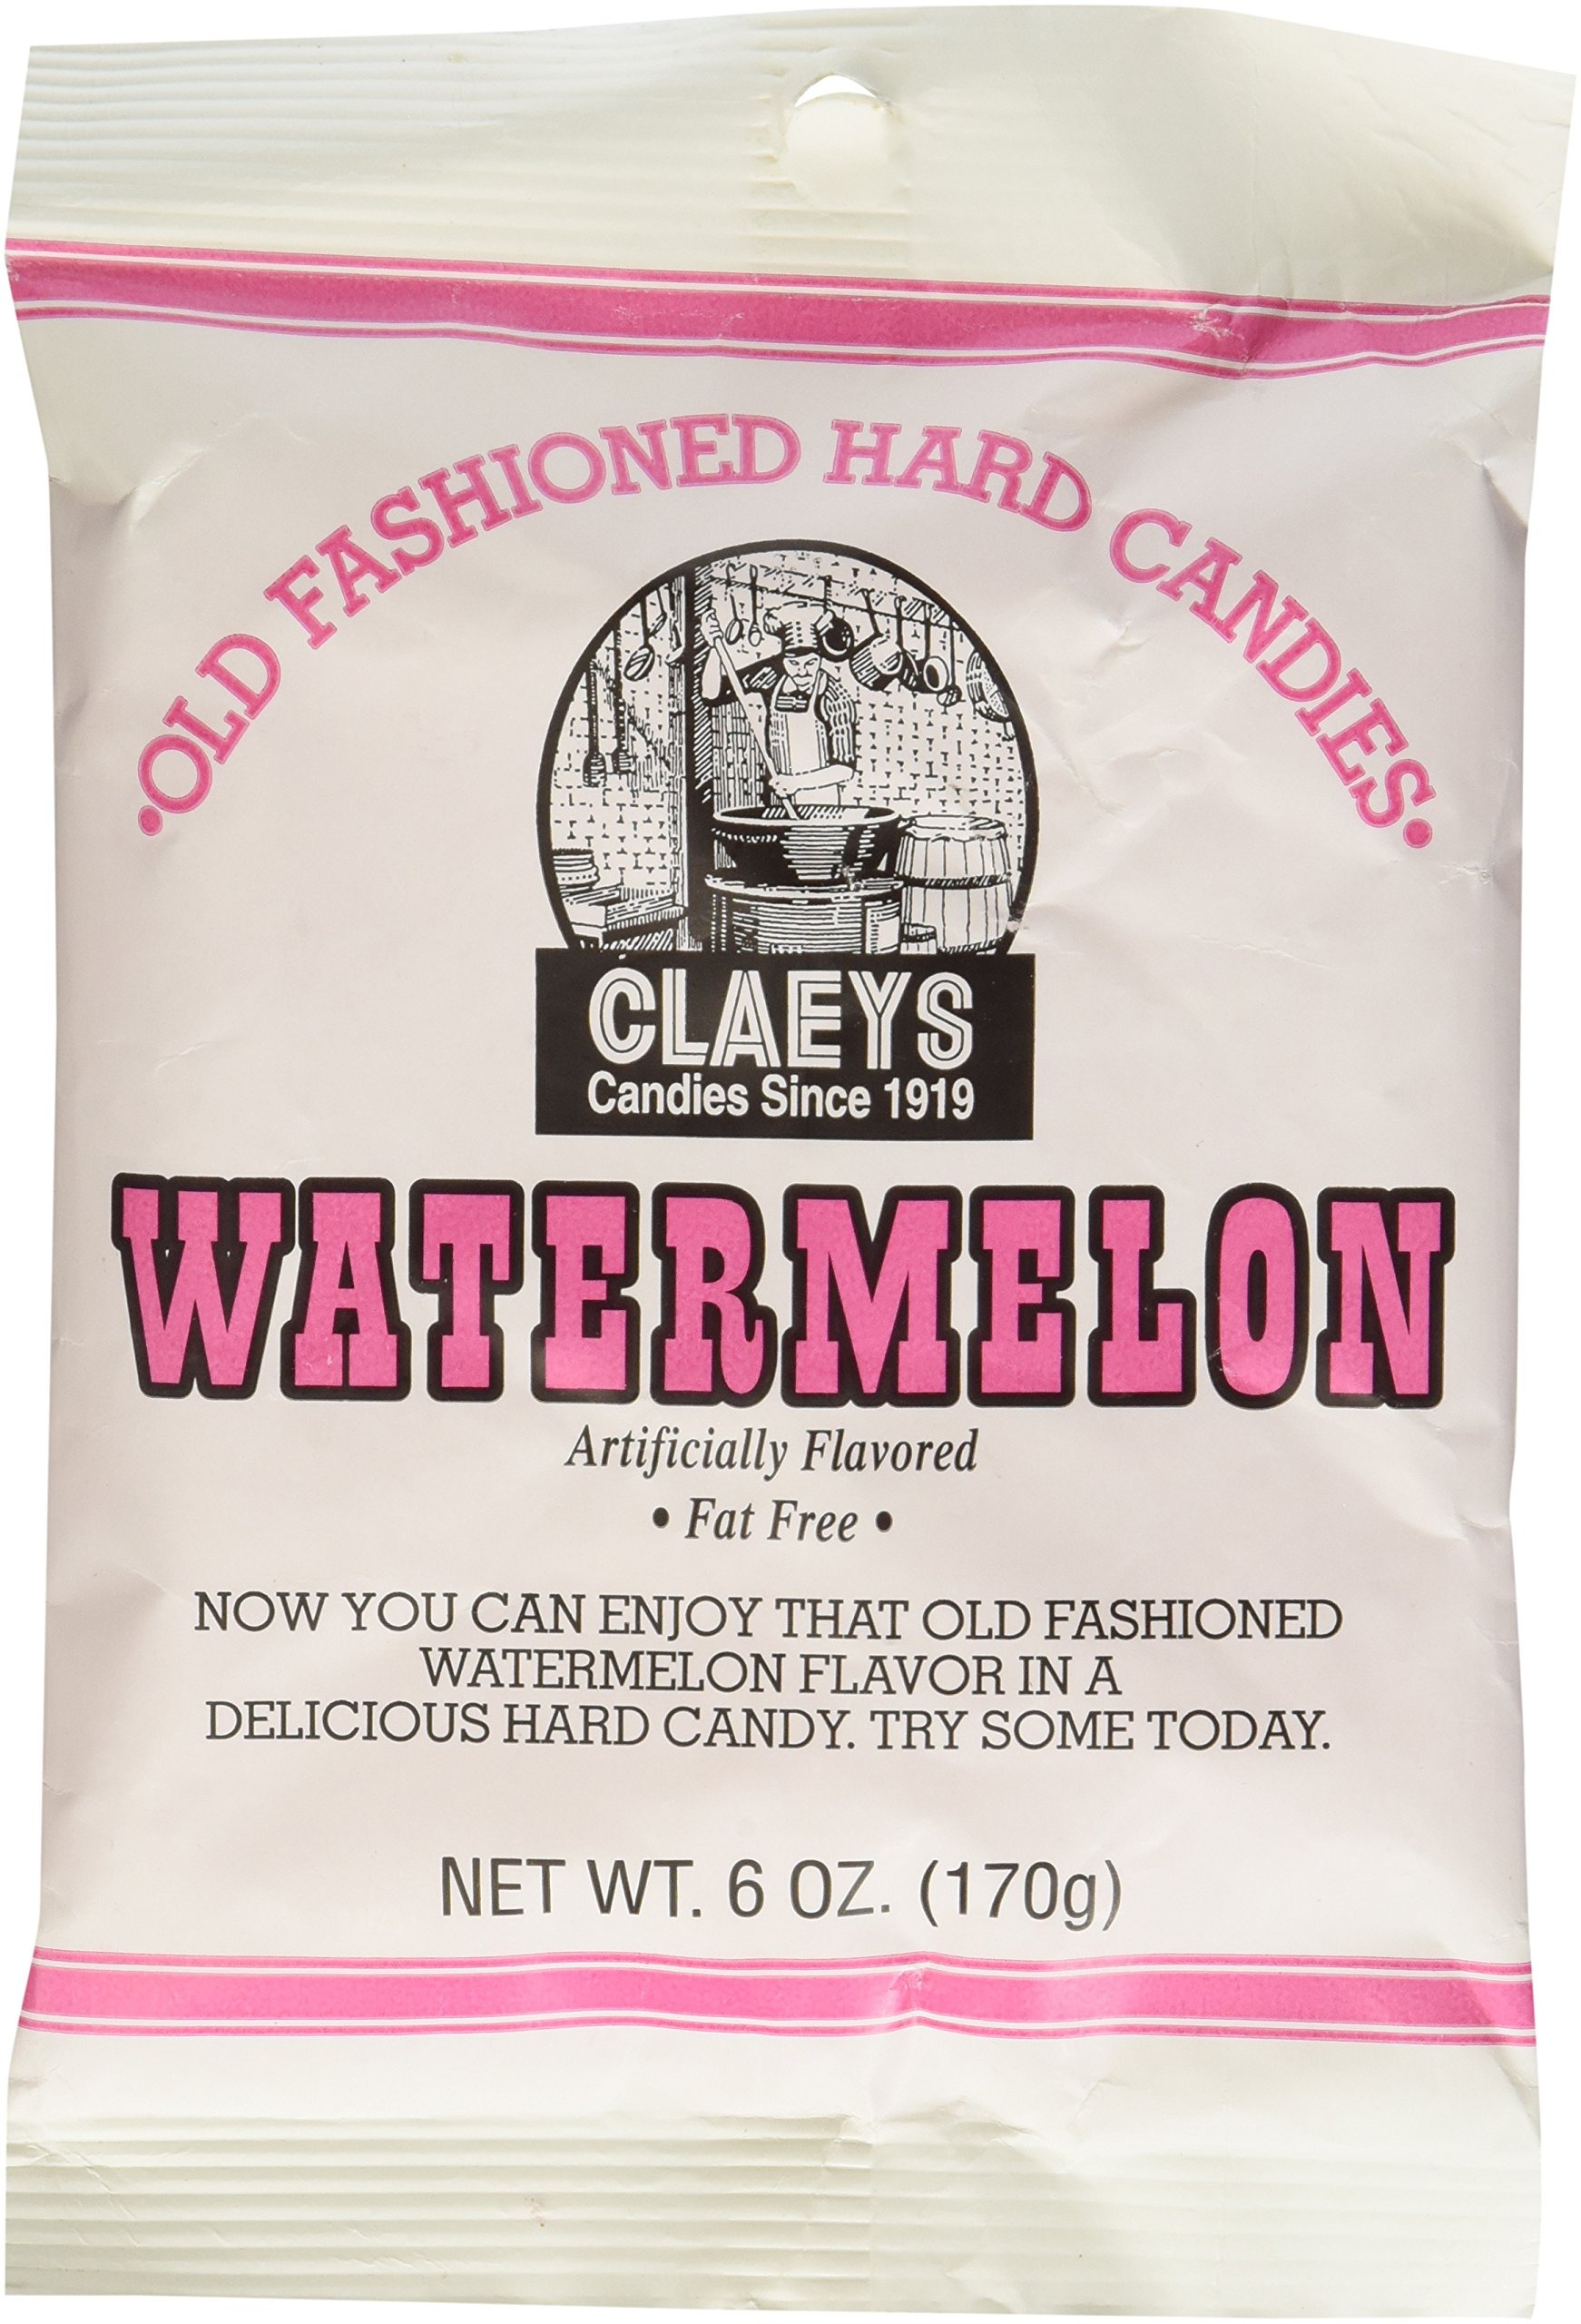
Item Name: Claeys Old Fashioned Hard Candies Watermelon 6 Ounces (Pack of 6)
Bullet Point 1: Old fashioned hard candies
Bullet Point 2: Naturally and artificially flavored
Bullet Point 3: 6oz equals 170g,this bag contains 6, 6oz bags which equals total of 2.25lbs. 36oz = 2.25lbs.
Bullet Point 4: Fat free
Bullet Point 5: Many flavors to choose from
Value: 36.0
Unit: Ounce

Price: 20.24